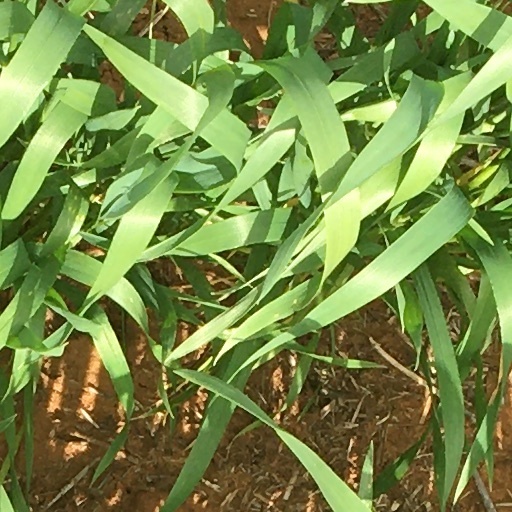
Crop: wheat